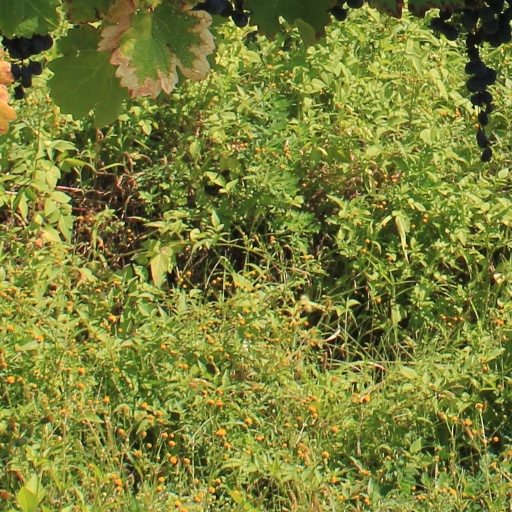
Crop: grape